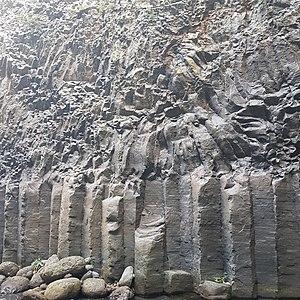
orgues basaltiques dans le bras de la rivière de L'Entre-Deux
Les orgues ou les colonnes basaltiques sont une formation géologique composée de colonnes régulières. Elle résulte de la solidification et de la contraction thermique d'une coulée basaltique peu de temps après son émission. La partie inférieure, qui se refroidit ou s'assèche plus lentement, se fracture de la surface vers la profondeur sous formes de prismes sub-verticaux à section hexagonale d'ordre décimétrique. Ces colonnes sont surmontées d'une zone de petits prismes moins réguliers pouvant s'associer en gerbes.